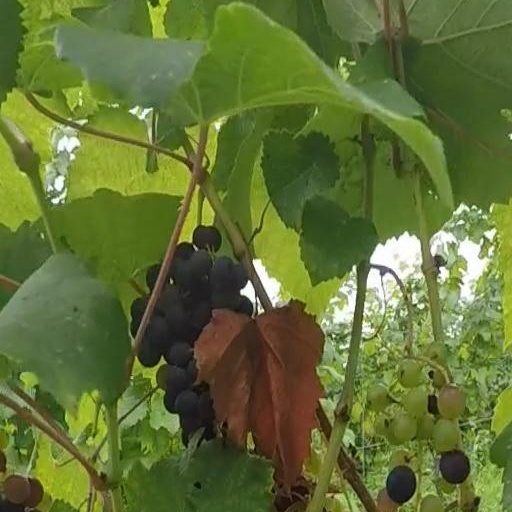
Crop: grape